University Center (Florida State University)

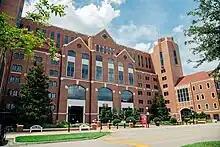
University Center C

The Seminole Ticket Office is on the first level, along with the FSU Testing Center and the Public Safety First Aid center. The "College of Social Work" has classrooms and offices on the 1st, 2nd & 3rd levels. The Office of Distance Learning has offices on the second and third level. The "School of Communication" is on the third level, and the "College of Communication and Information" is on the fourth level. "Miller Hall" is on the third and fourth levels, while Learning Systems Institute is on the fourth level.